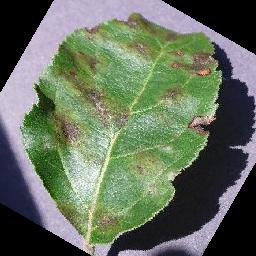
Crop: apple
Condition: scab